Oblasts of Ukraine

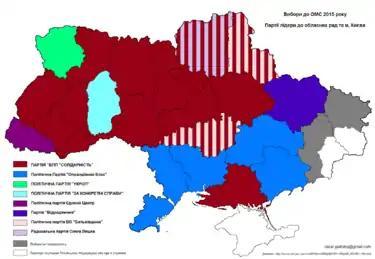
Election results of the 2015 regional parliamentarian elections

Each of Ukraine's oblasts has its own legislative and executive authority, most of which is subordinate to the central government authorities in Kyiv. Each region is administered under laws passed by the Ukrainian government and the Constitution of Ukraine. Each region levies its own taxes and, in return, receives a portion of its budget from Kyiv, which gives them a portion of the taxes it levies.